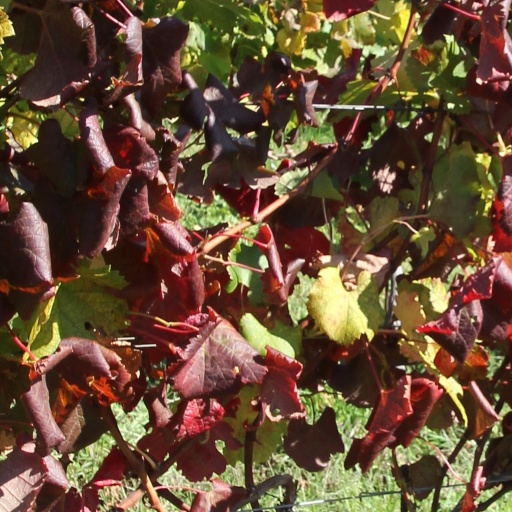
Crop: grape